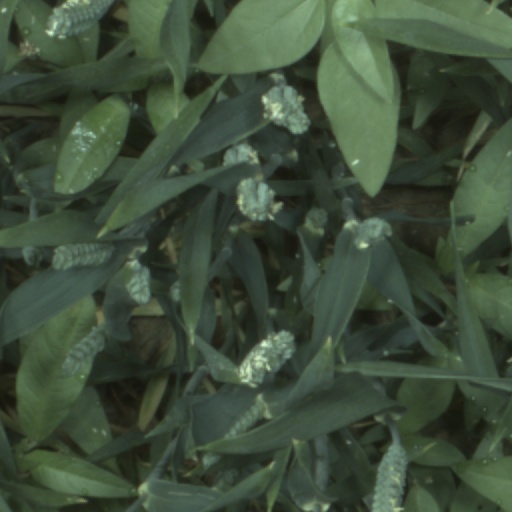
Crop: wheat